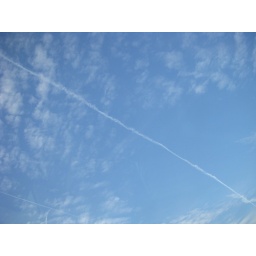
A plane trail in the sky